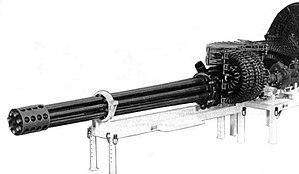
La GAU-8/A Avenger est un canon automatique de calibre 30 mm construit sur le principe de la mitrailleuse Gatling et monté dans le nez de l'avion A-10 Thunderbolt, qui est en fait entièrement construit autour de cette arme.